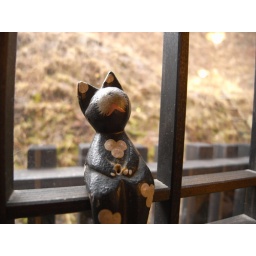
Cat sitting by the window